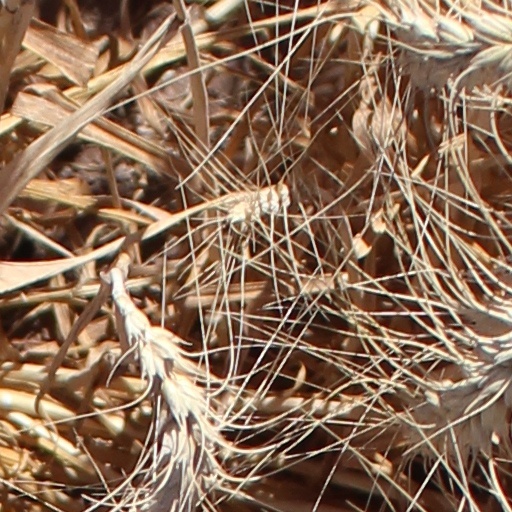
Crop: wheat